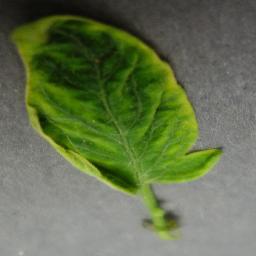
Label: Tomato___Tomato_Yellow_Leaf_Curl_Virus